Edward Everett Hayden

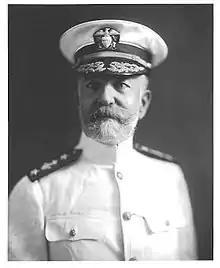

Edward Everett Hayden (April 14, 1858 – November 17, 1932) was an American naval officer, inventor and meteorologist. He was born in Boston, and was a lifelong naval officer. Early on he was associated with the Smithsonian and the US Geological Survey, but after losing a leg he turned to meteorology. He was considered an expert in sea storms, and wrote many articles about them. In 1888 he helped co-found the National Geographic Society, and served as its vice-president from 1890 until 1893.